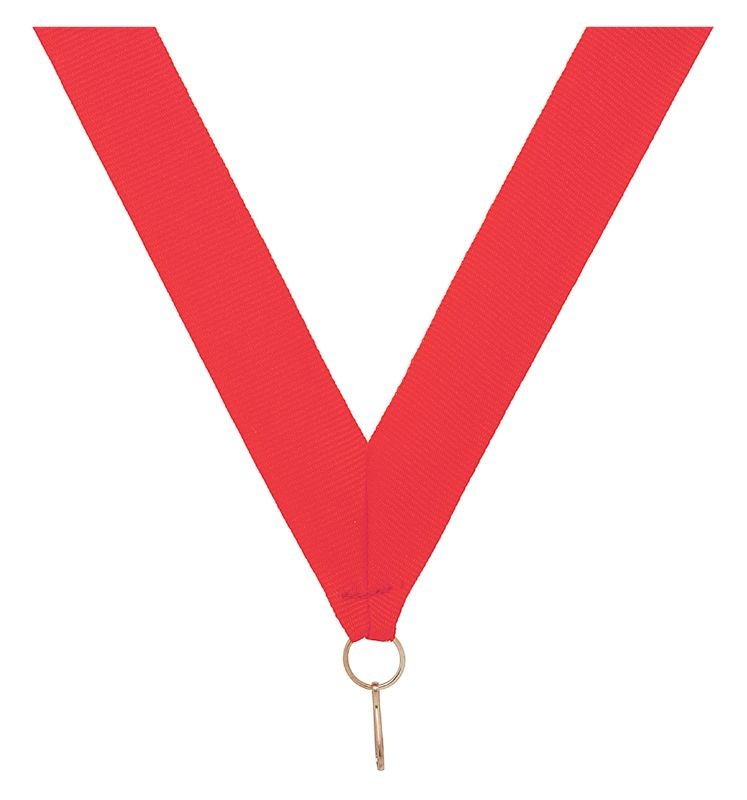
RY6 Red V Neck Ribbon 40cm
Fantastic range of ribbons in many different colours and colour combinations. Brilliant and vibrant colours at very affordable cost. Supplied with nice & easy to use clip.
Brand: trophyshopofficial
Category: Arts & Entertainment > Party & Celebration > Trophies & Awards > Award Ribbons > Flat Ribbons